Minitel

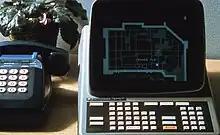
The Saint Malo "Annuaire Electronique" in July 1980

The most popular service of the Minitel was the Annuaire Electronique. It garnered significant popularity, with approximately half of the network's calls directed on it in 1985. In May of that same year, a nationwide white pages directory covering all 24 million telephone subscribers was introduced, accessible through the phone number 11. Following the adoption of the new French numbering system on 18 October 1996, access to the phone directory transitioned to 3611. Companies had the option to include up to three lines of supplementary information and a rudimentary website. Advertisement space within the Minitel phone directory was managed by the Office d'Annonces (ODA), today known as Solocal / Pages Jaunes Groupe based in Sèvres, France. In 1991, the "Minitel Website" for the Paris Sony Stores contained already over 100 pages. Today the 3611 Minitel Directory is replaced by the online white or yellow pages.